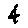
Label: 4